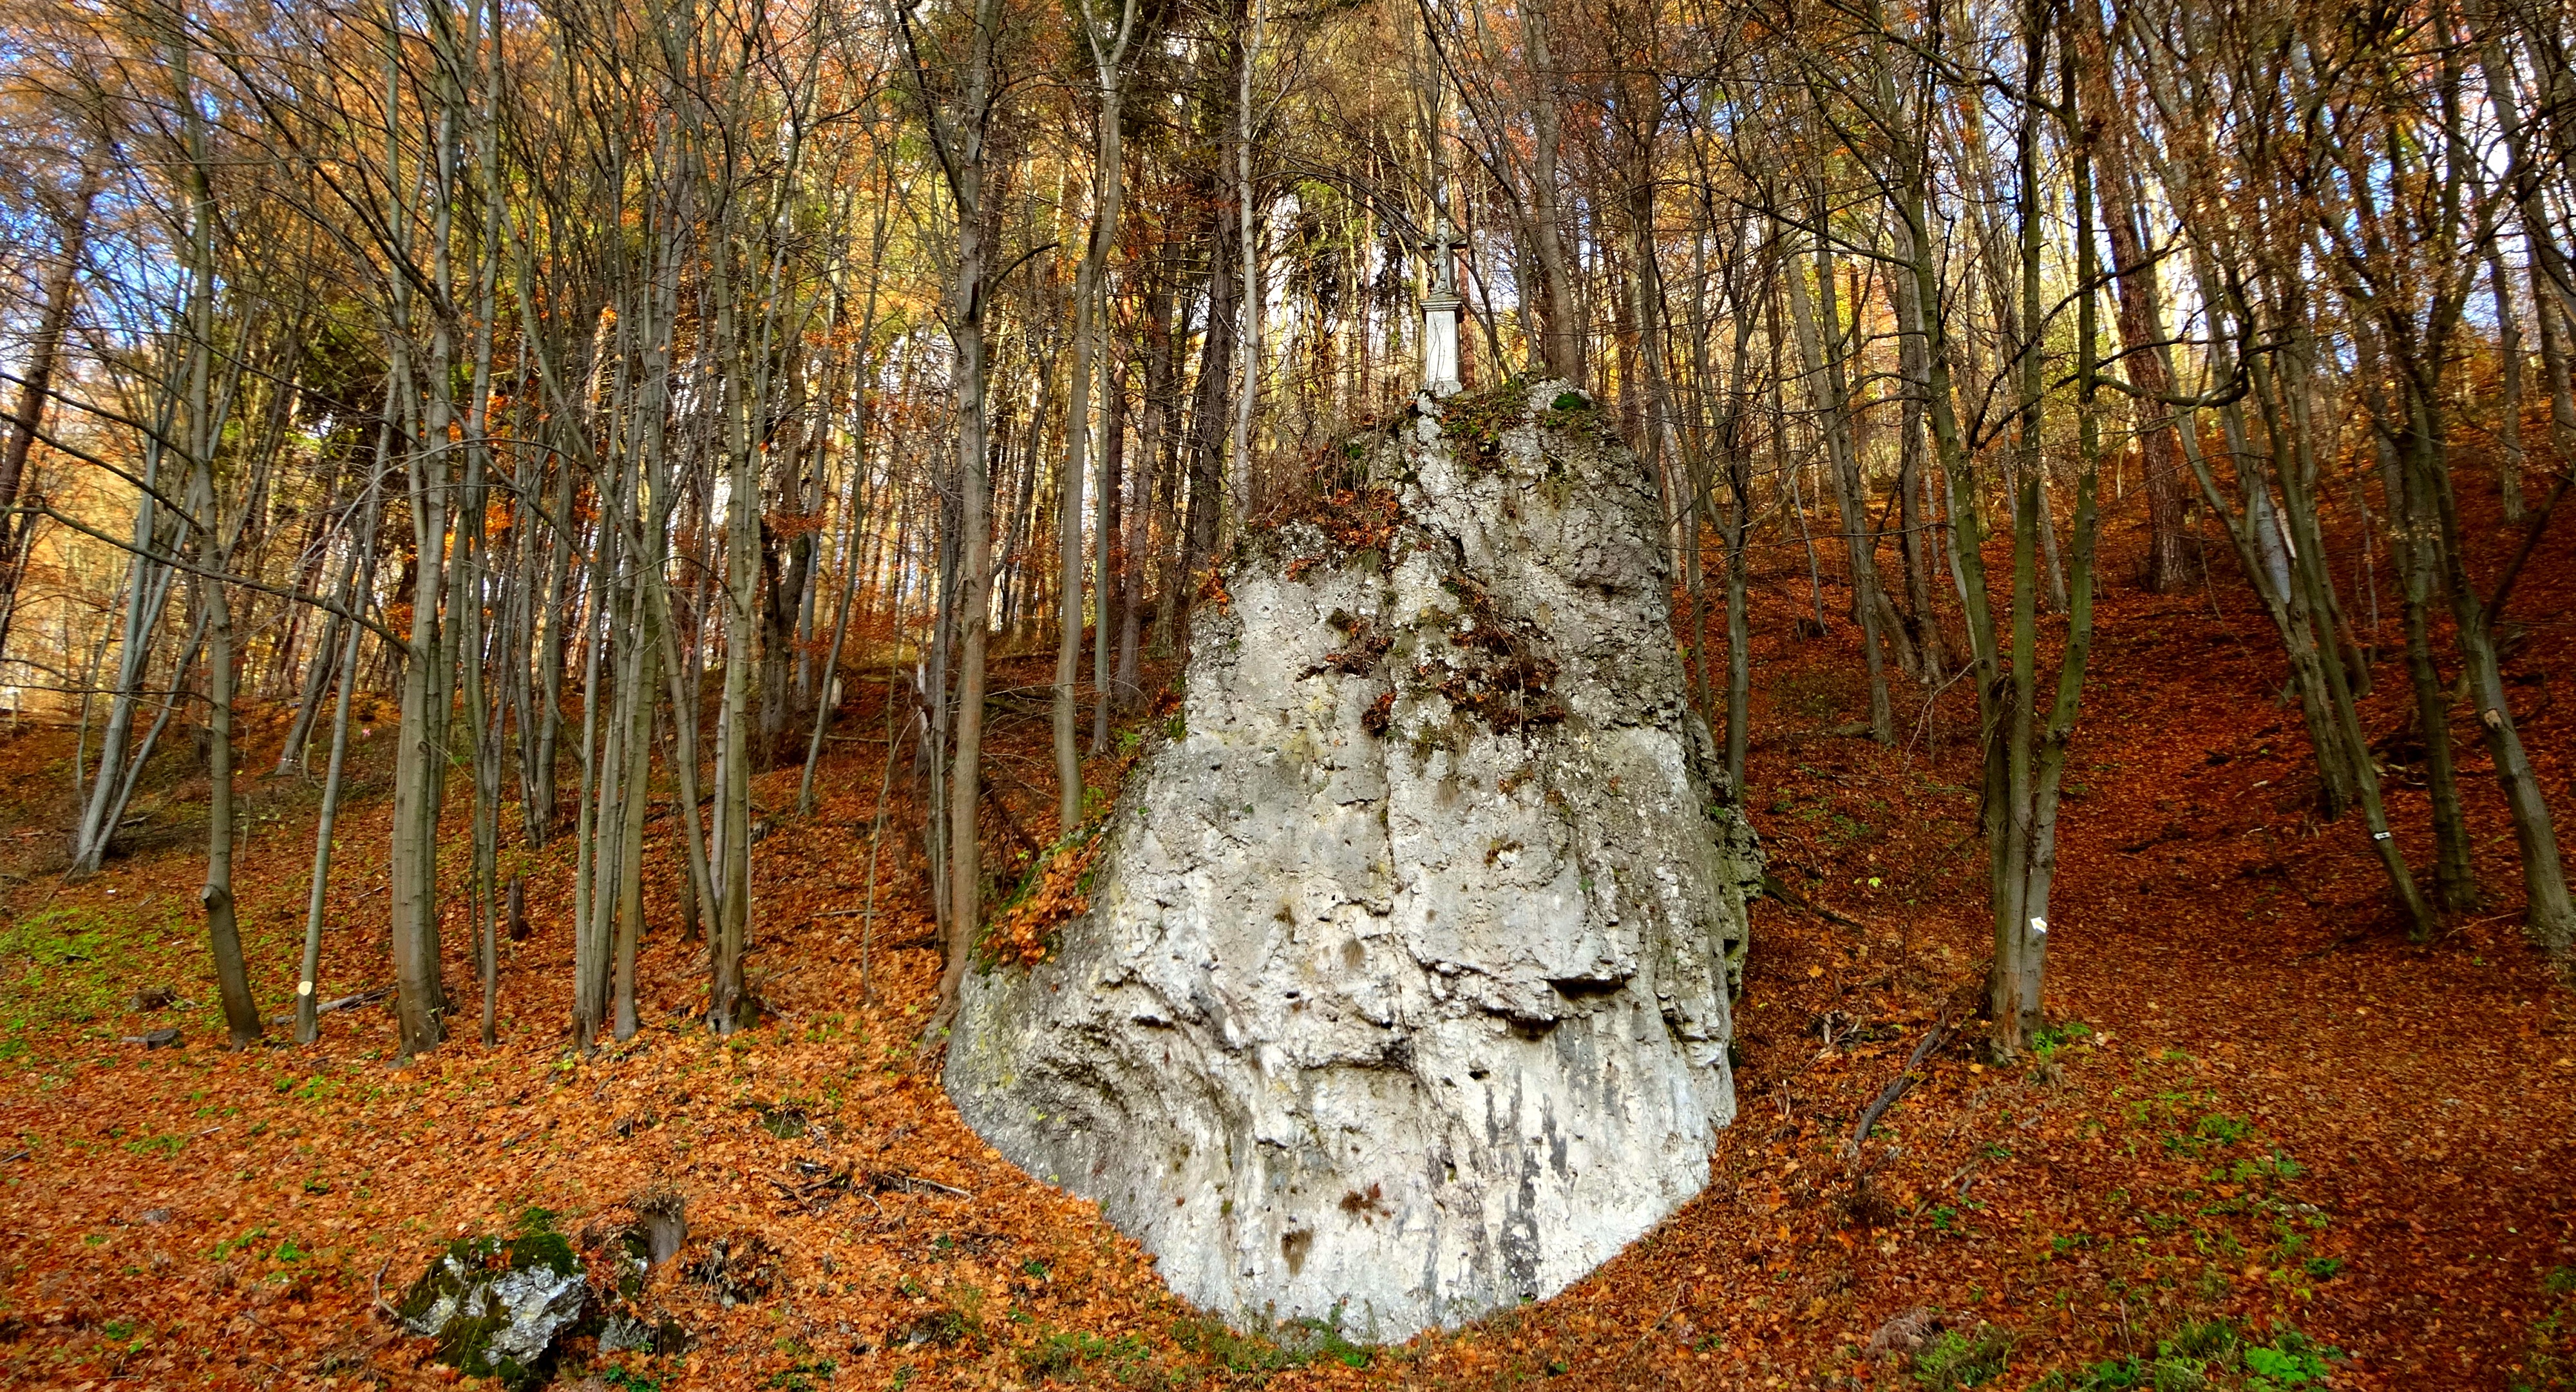
landscape, tree, forest, wilderness, branch, plant, leaf, trunk, birch, autumn, season, rocks, spruce, poland, deciduous, grove, woodland, habitat, paternity national park, surrounded by nature, larch, ecosystem, biome, natural environment, woody plant, temperate broadleaf and mixed forest, temperate coniferous forest, land plant